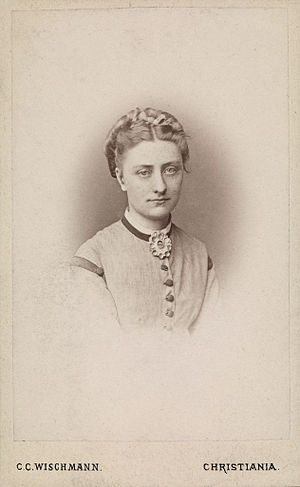
Gina Krog / Opvækst
Portrett av Gina Krog fra ca. 1873. Fotograf: C.C. Wischmann i Christiania. Tilhører Nasjonalbiblioteket
Jørgine Anna Sverdrup Krog var en norsk politiker og kvindesagsaktivist. Hun var en lederskikkelse i kampen for kvinders ret til uddannelse og kvindelig stemmeret og grundlagde Norsk Kvinnesaksforening og tre andre nu ophørte kvindesagsorganisationer. Hun er blevet kaldt "høvdingen i norsk kvindebevægelse" i sin samtid. Krog var et tidligt medlem af Venstre, hvor hun var stedfortræder i landsstyret fra 1909.